Bell Boeing V-22 Osprey

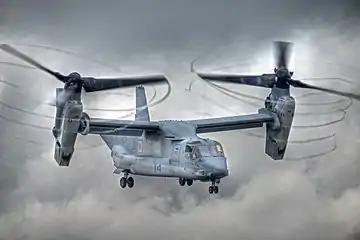
V-22 with rotors tilted, condensation trailing from propeller tips

In October 2007, a "Time" magazine article condemned the V-22 as unsafe, overpriced, and inadequate; the USMC responded that the article's data was partly obsolete, inaccurate, and held high expectations for any new field of aircraft. In 2011, the controversial defense industry-supported Lexington Institute reported that the average mishap rate per flight hour over the past 10 years was the lowest of any USMC rotorcraft, approximately half of the average fleet accident rate. In 2011, "Wired" magazine reported that the safety record had excluded ground incidents; the USMC responded that MV-22 reporting used the same standards as other Navy aircraft.